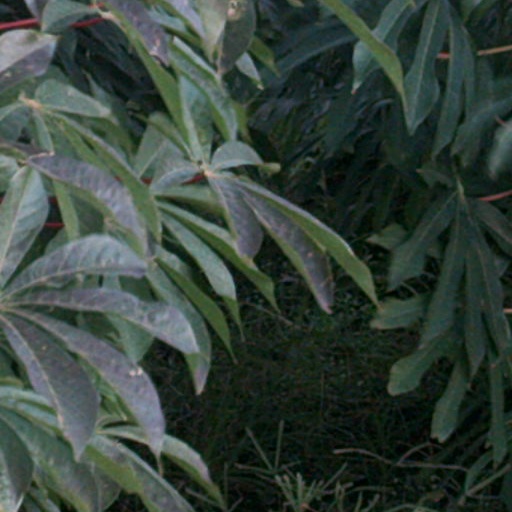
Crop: cassava